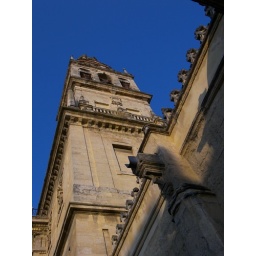
the evening sky was colorful against the bell tower.